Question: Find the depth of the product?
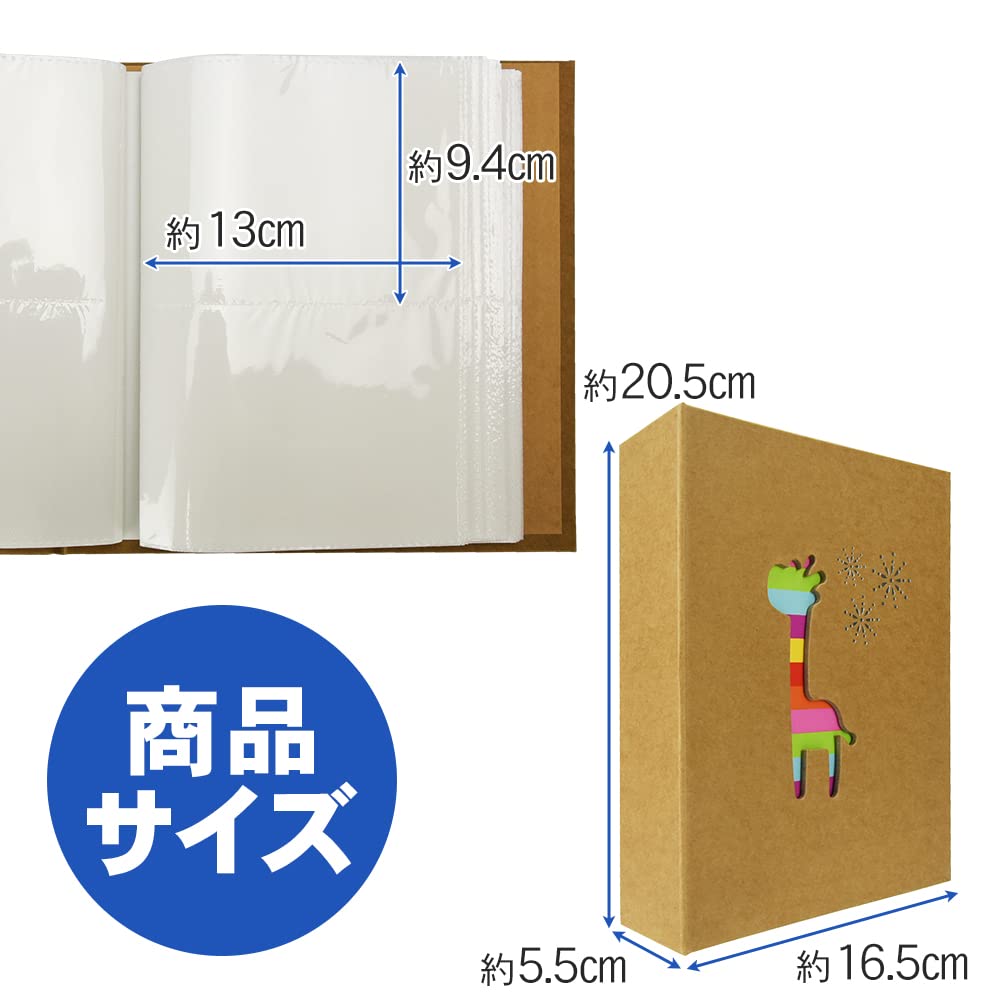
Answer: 16.5 centimetre